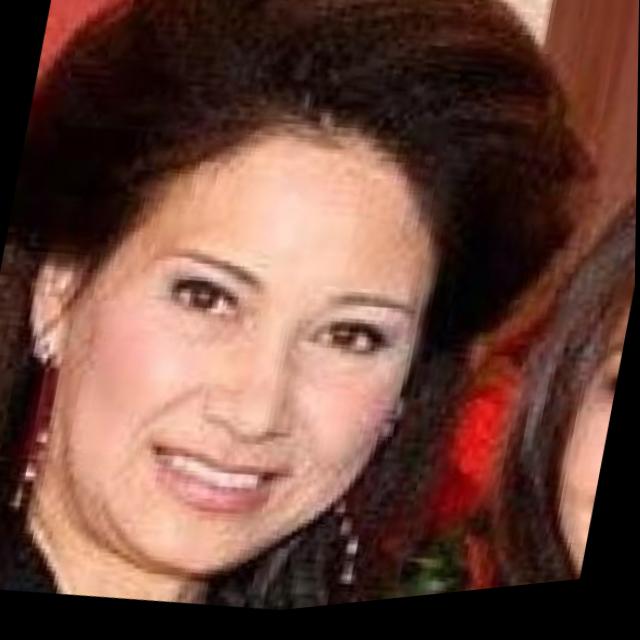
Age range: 45-64